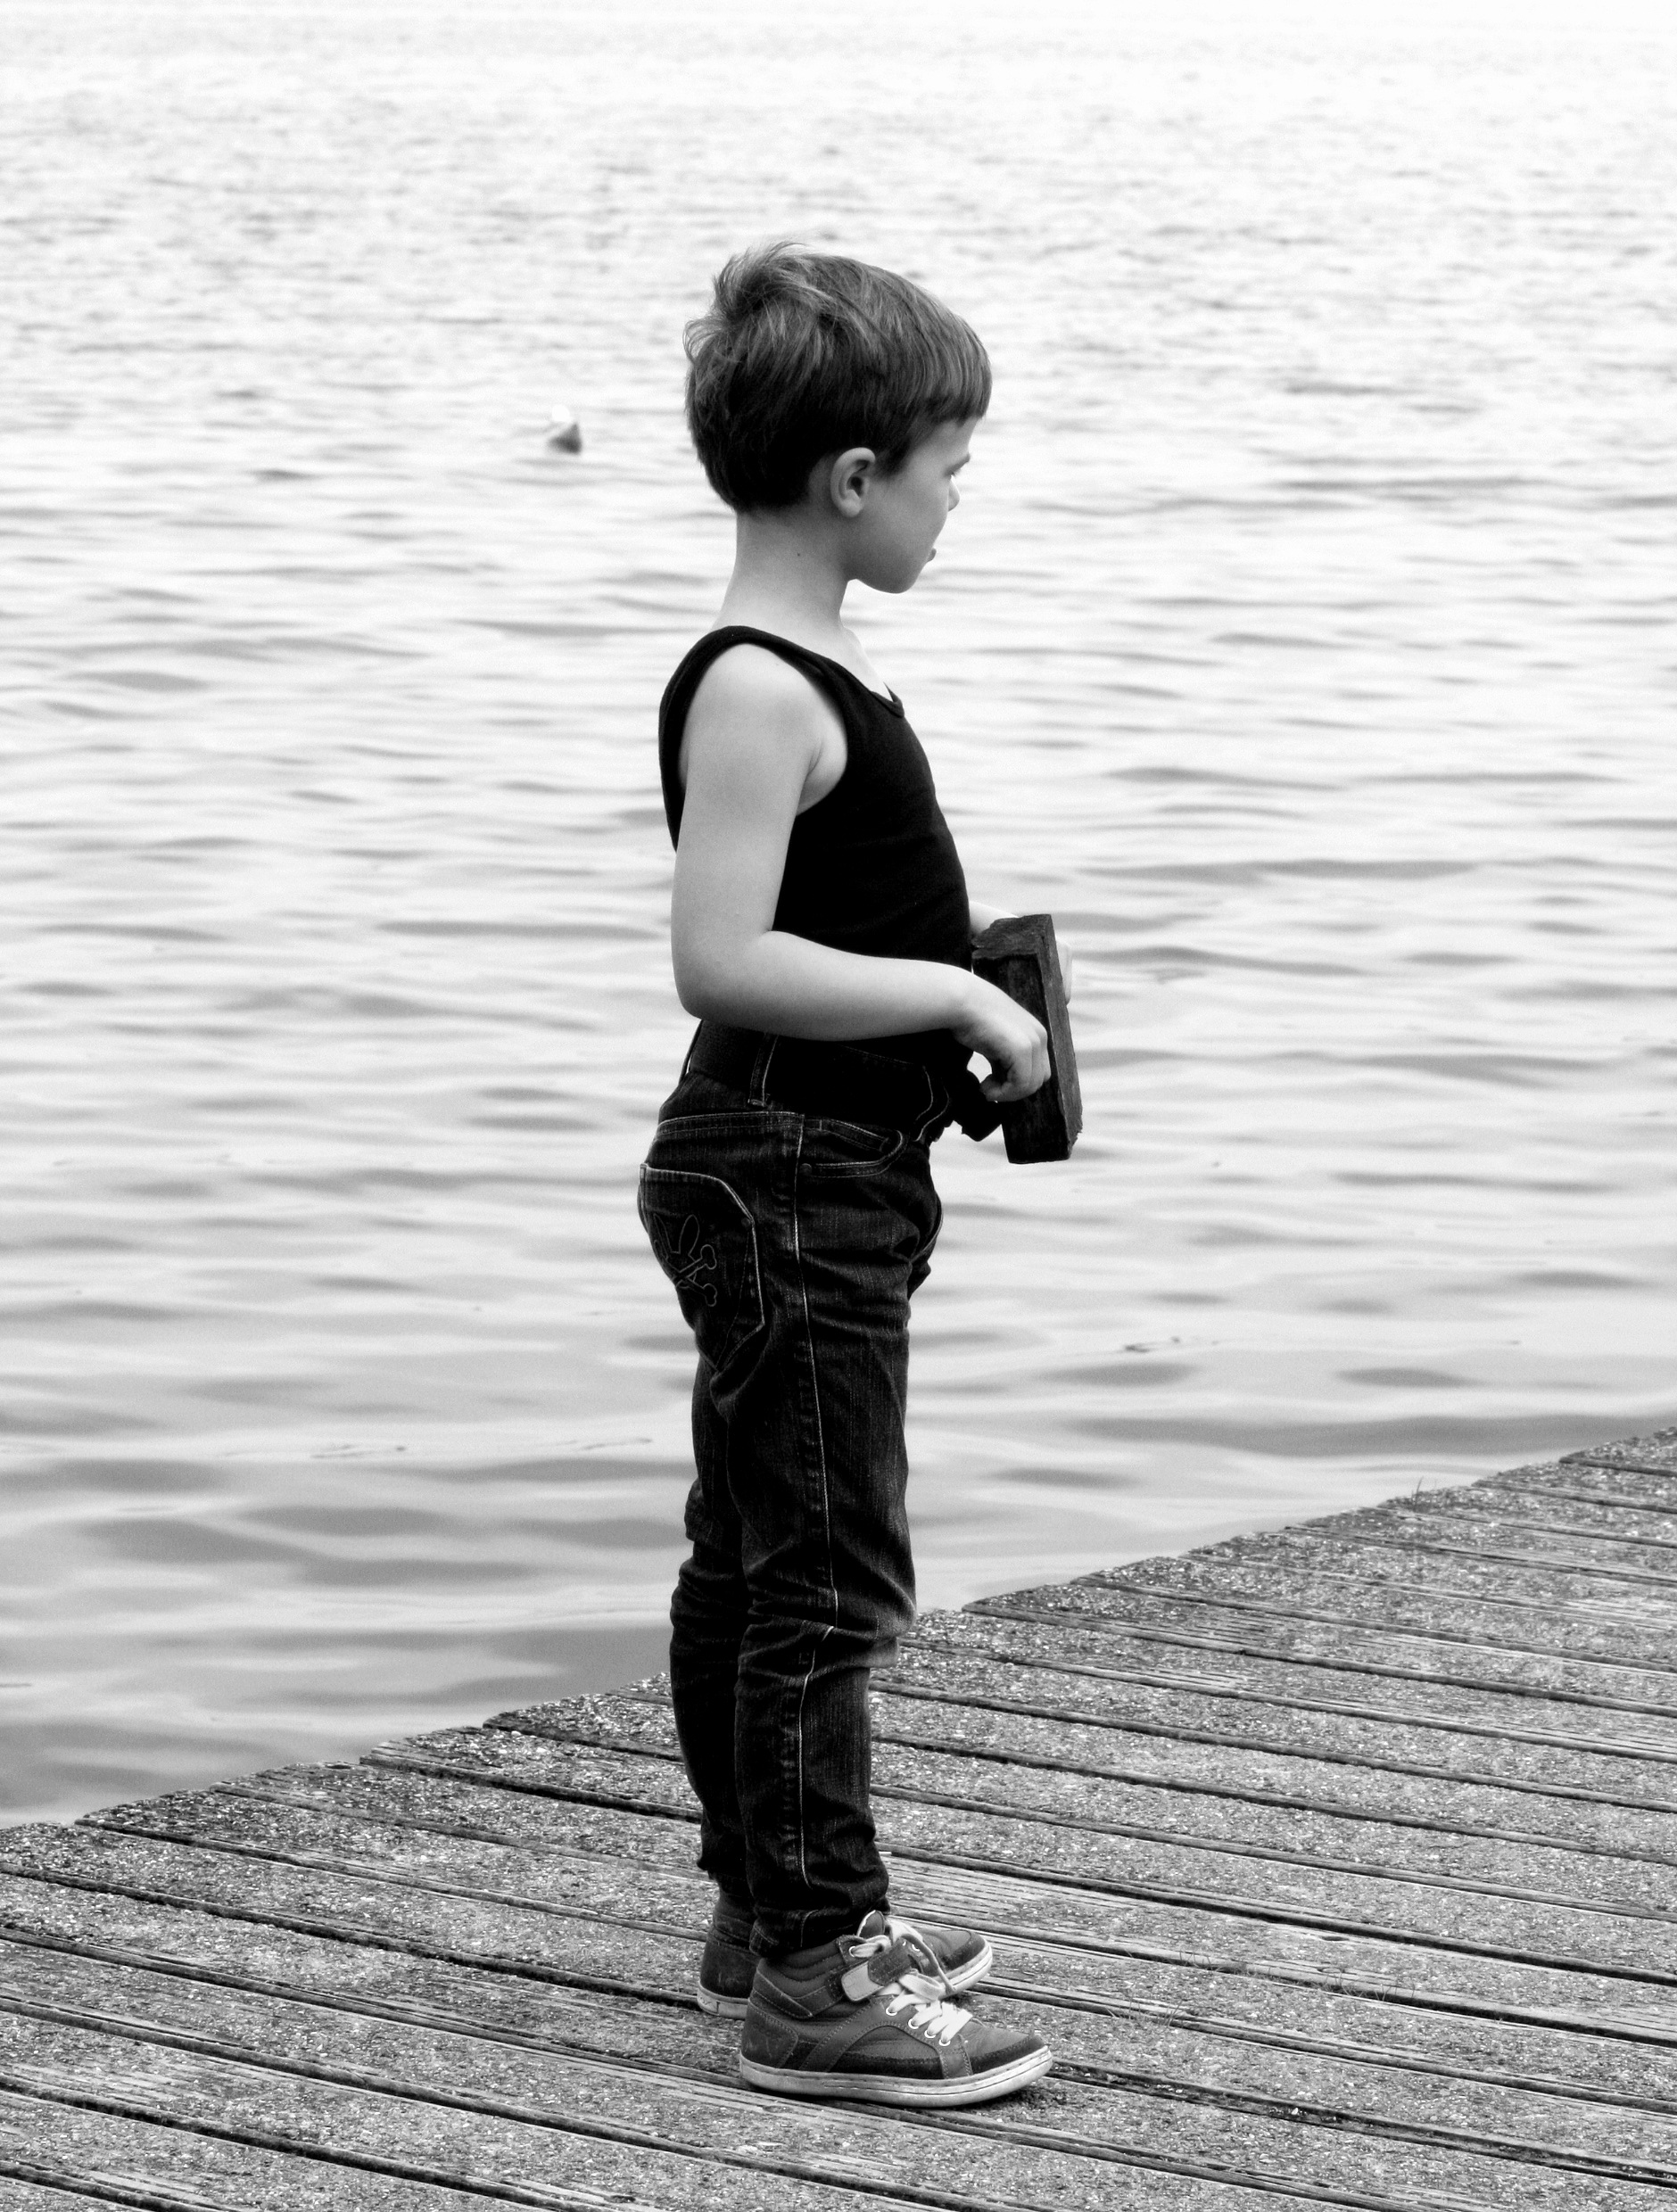
sea, person, black and white, white, photography, male, sitting, holiday, child, black, monochrome, family, toddler, photograph, zealand, emotion, monochrome photography, human positions